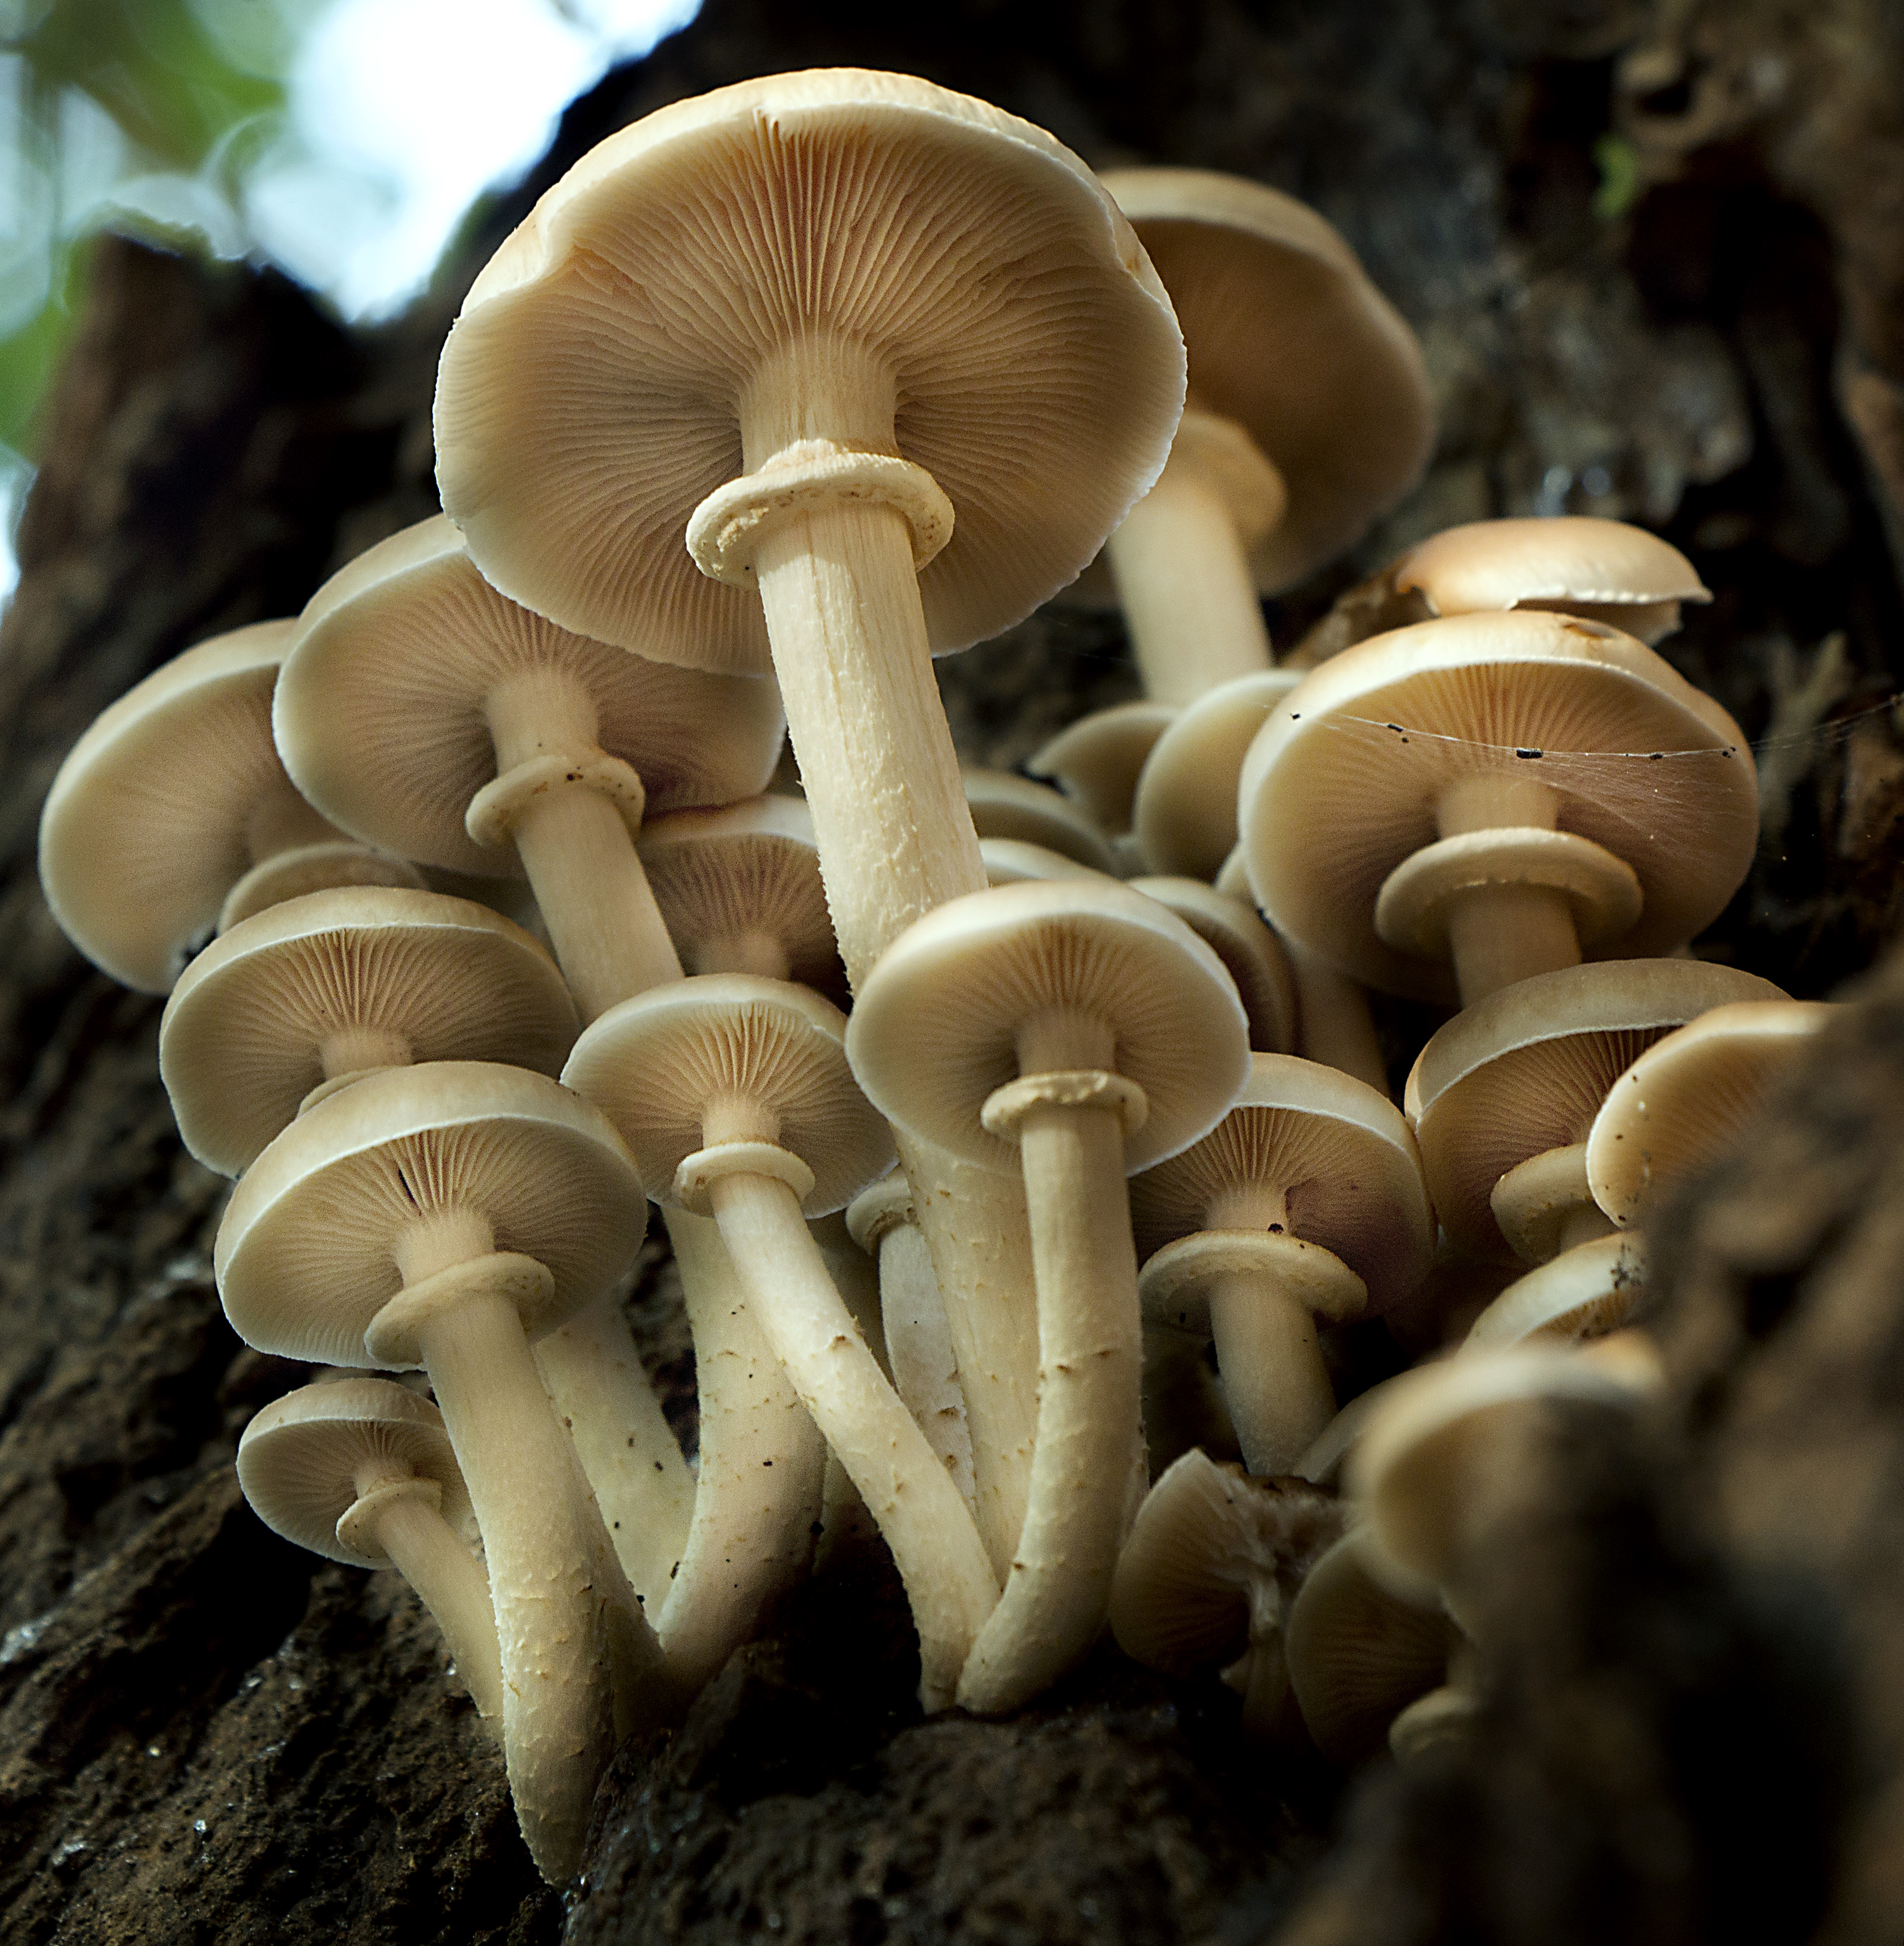
group, moss, autumn, mushroom, close up, fungus, fungi, under, germany, deutschland, cologne, koln, forrest, auriculariales, wald, nass, rodenkirchen, humid, agaricus, macro photography, matsutake, oyster mushroom, edible mushroom, shiitake, medicinal mushroom, agaricomycetes, agaricaceae, champignon mushroom, pleurotus eryngii, auriculariaceae